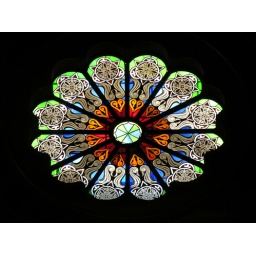
Stained glass rose window in Santa Maria sopra Minerva